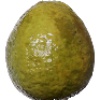
Label: Guava 1